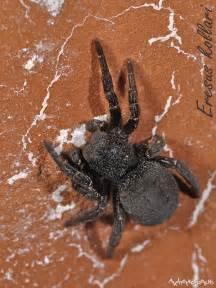
Label: ragno